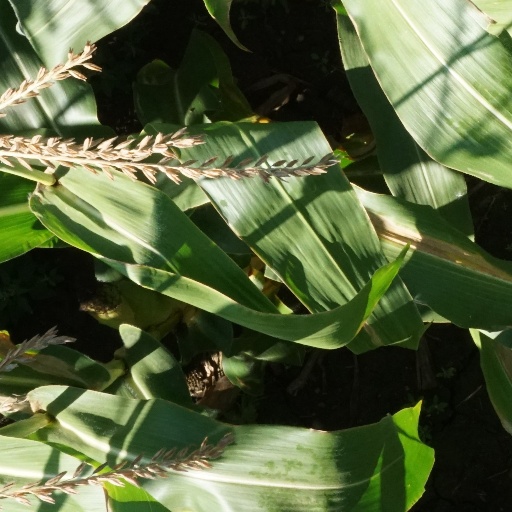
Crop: maize; corn